Battle of Rhodes (1943)

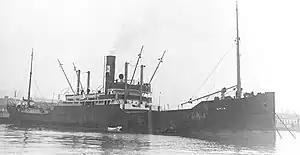

On 19 September 1943, between 1,584 and 1,835 Italian naval and air force prisoners, were embarked the captured Italian motorship "Donizetti", which then sailed for mainland Greece. During the voyage the ship was intercepted and sunk by , unaware of the prisoners, with no survivors. On 12 February 1944 the old steamer , carrying over 4,000 prisoners from Rhodes, ran aground during a storm and sank off Cape Sounion; only 21 prisoners were rescued, while at least 4,062 were lost. Some soldiers were given civilian clothes by their officers to avoid capture and mingled with the local population. A small number adhered to the German cause or to the Italian Social Republic (RSI). About 1,580 Italian soldiers managed to escape from Rhodes after the surrender and 6,520 were listed missing after the war. Most of them had died in the sinking of the ships that carried them to Greece, some others starved to death in German prison camps on the island (the famine severely affected also the civilian population of Rhodes between 1944 and 1945). Ninety were executed after the surrender, forty of them without trial.